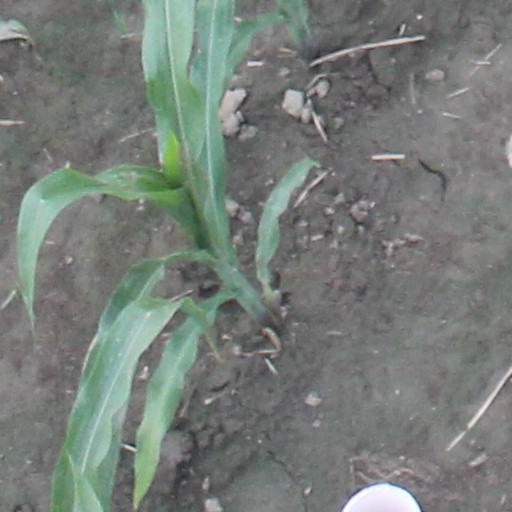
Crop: maize; corn